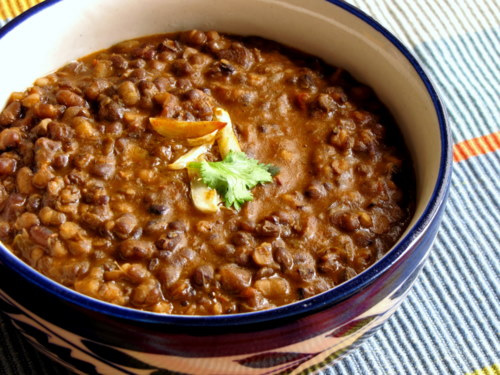
Dish: dal_makhani